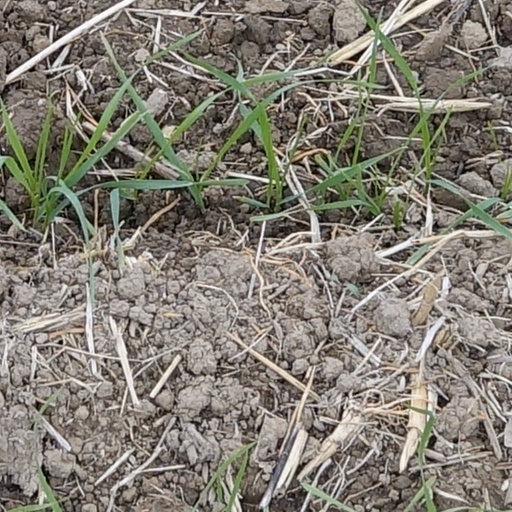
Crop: wheat